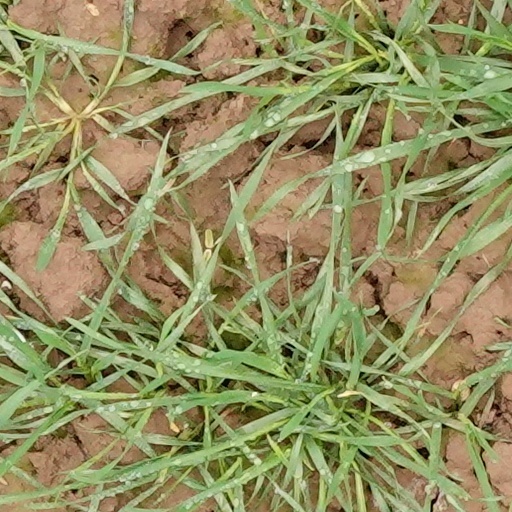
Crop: wheat